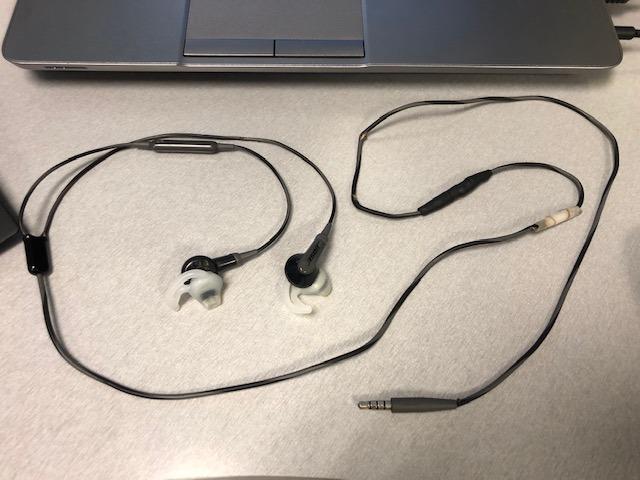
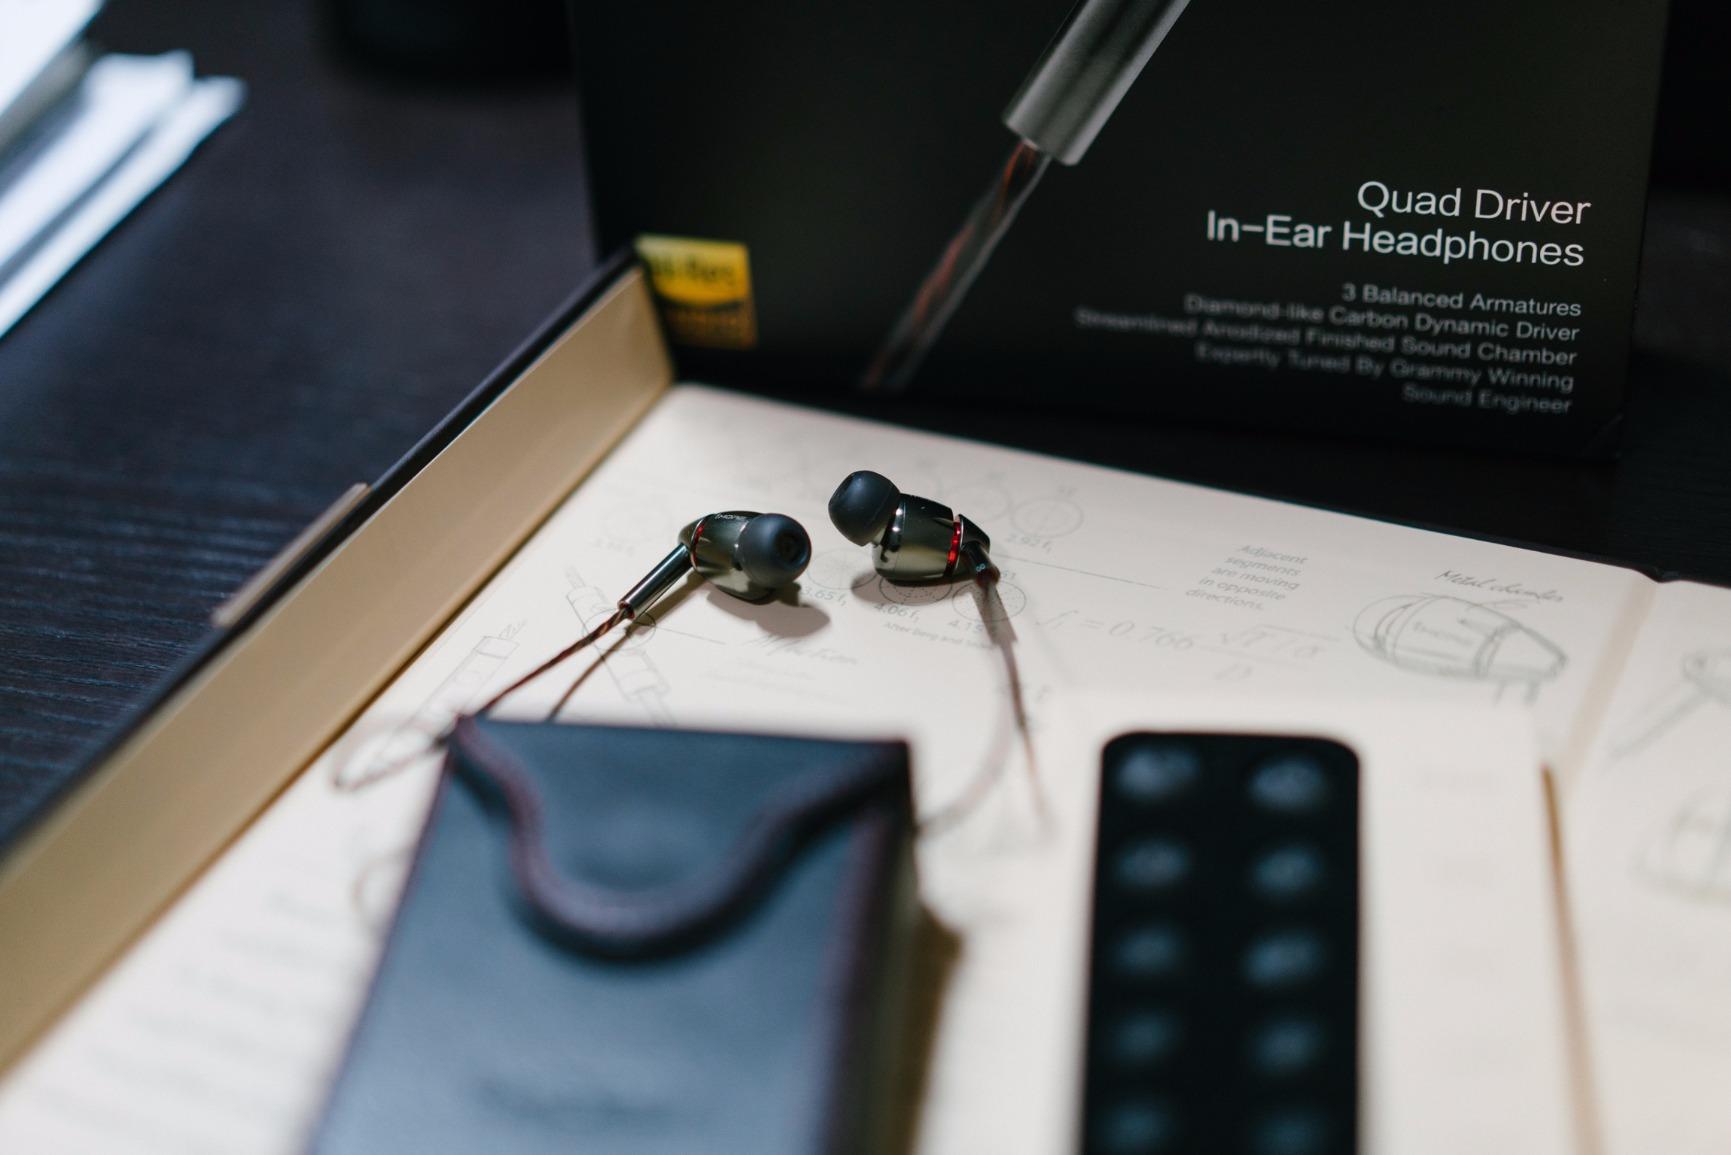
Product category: headphones
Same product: no